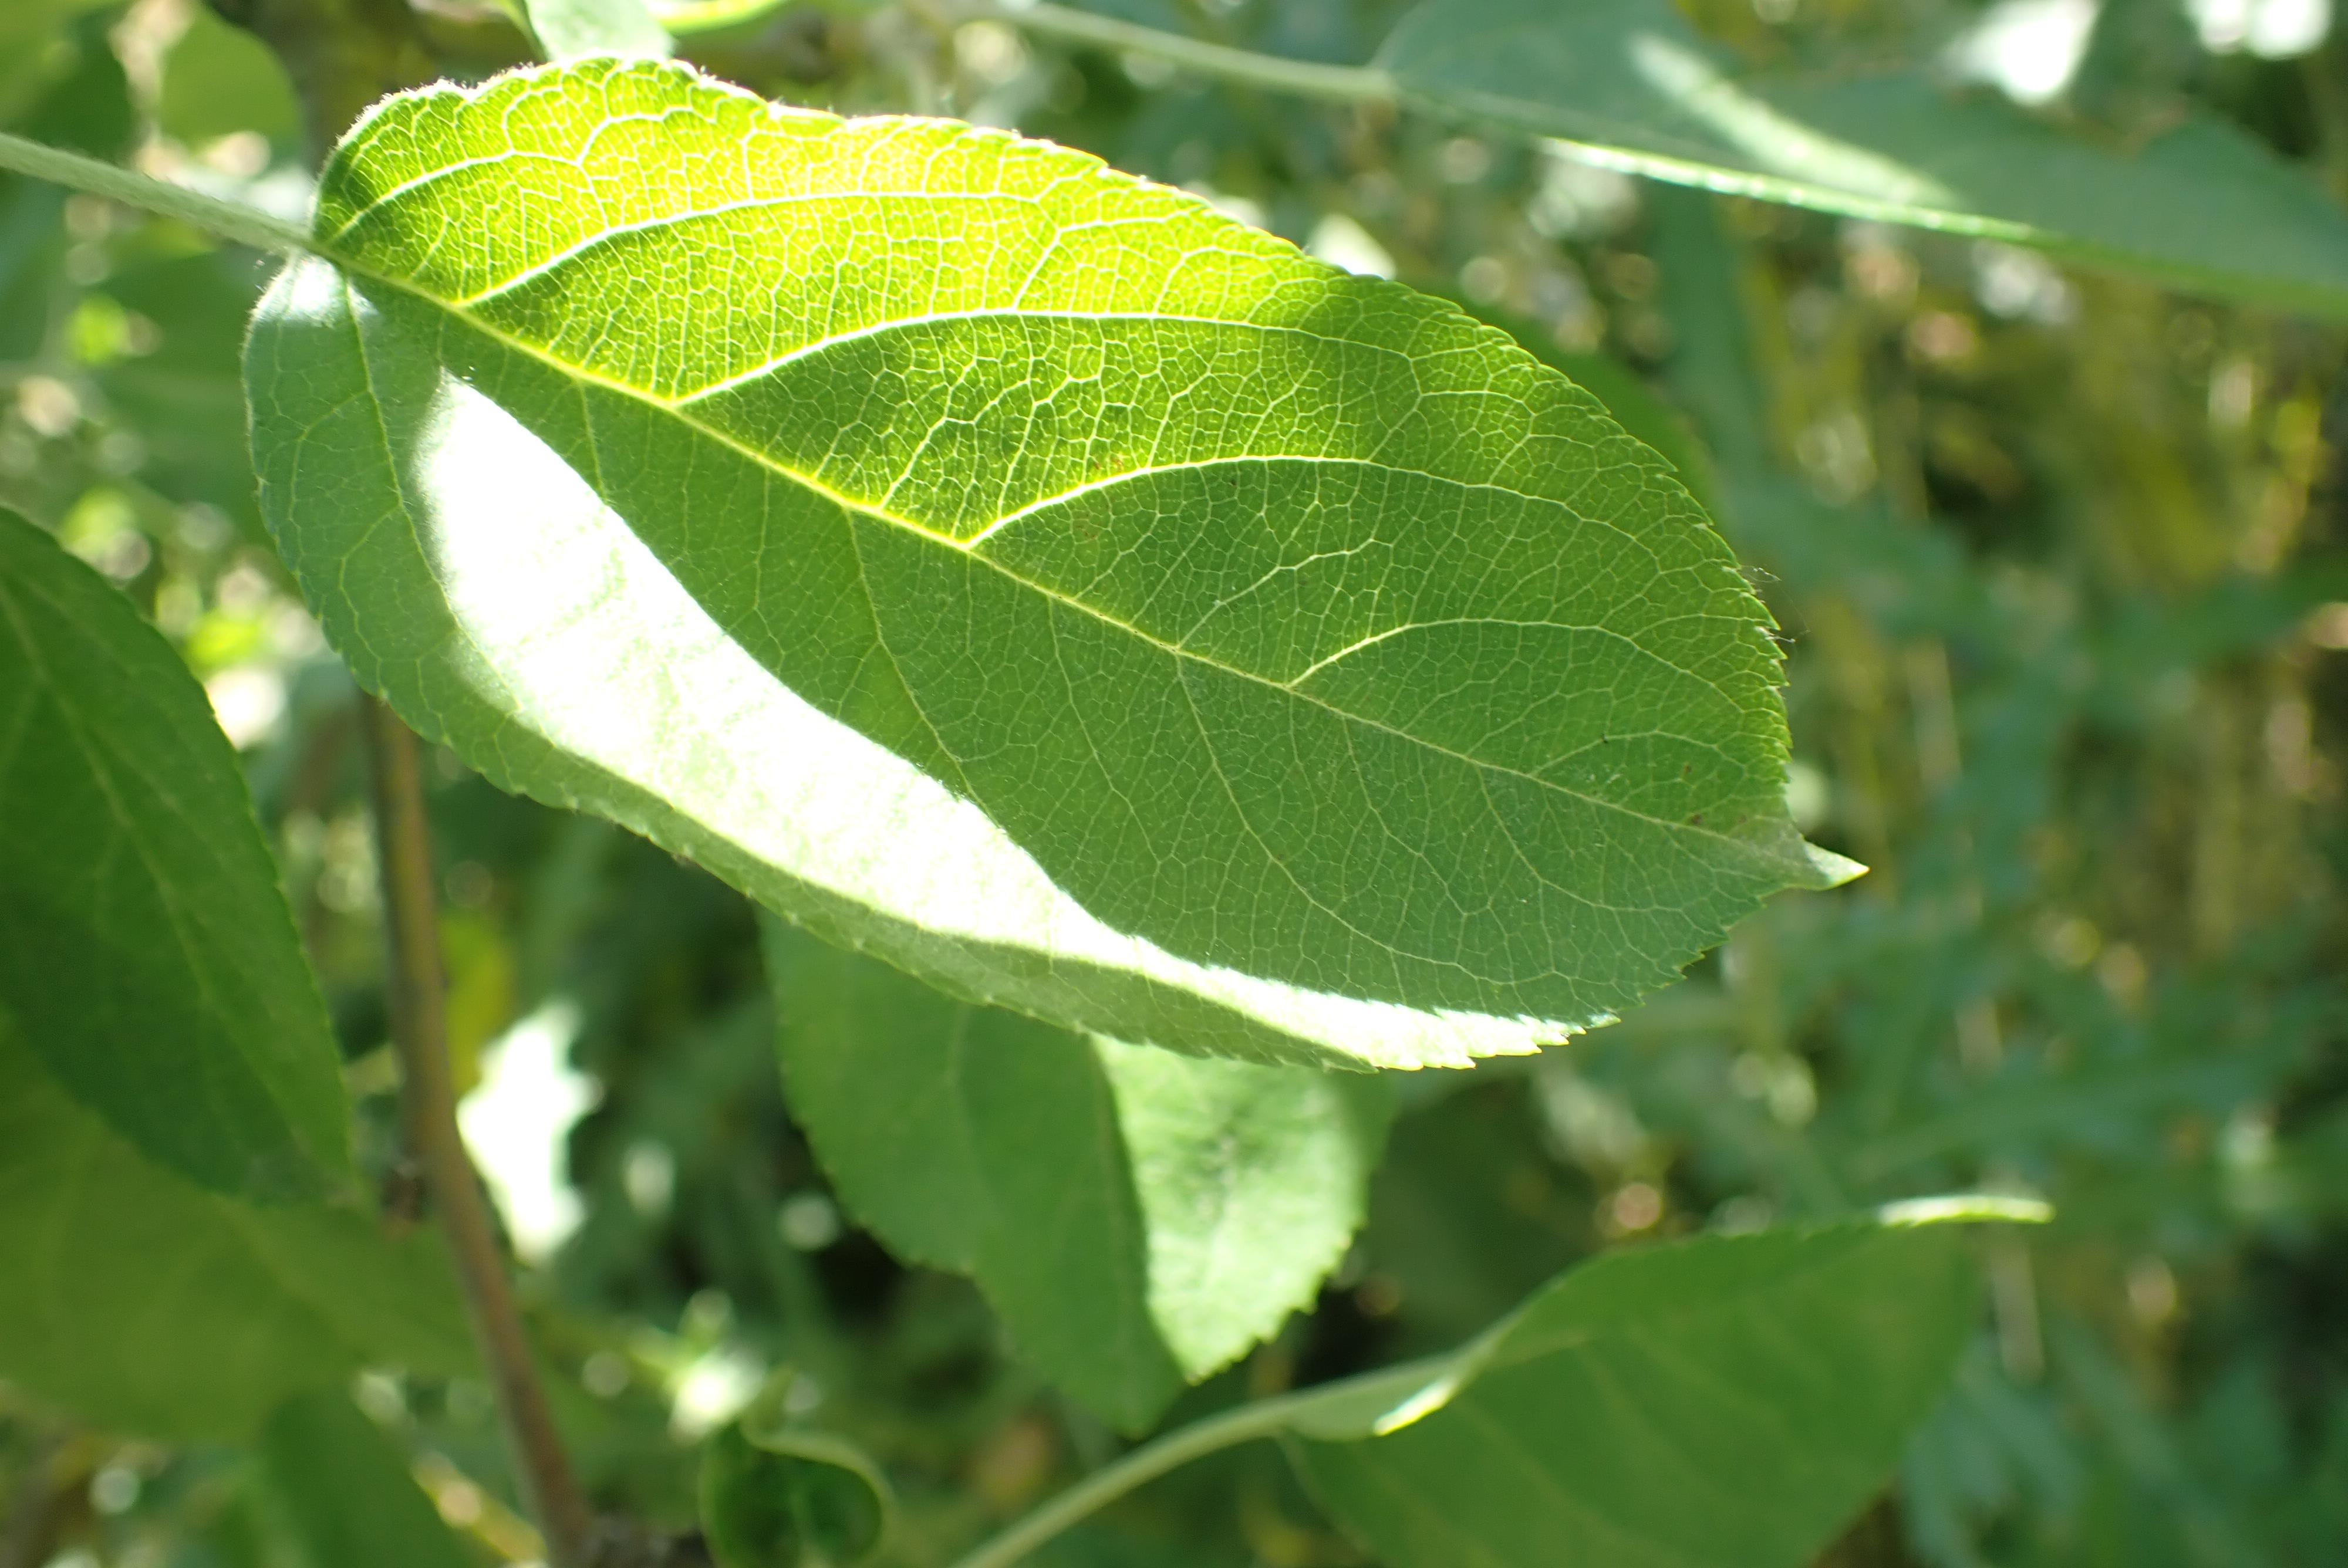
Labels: healthy